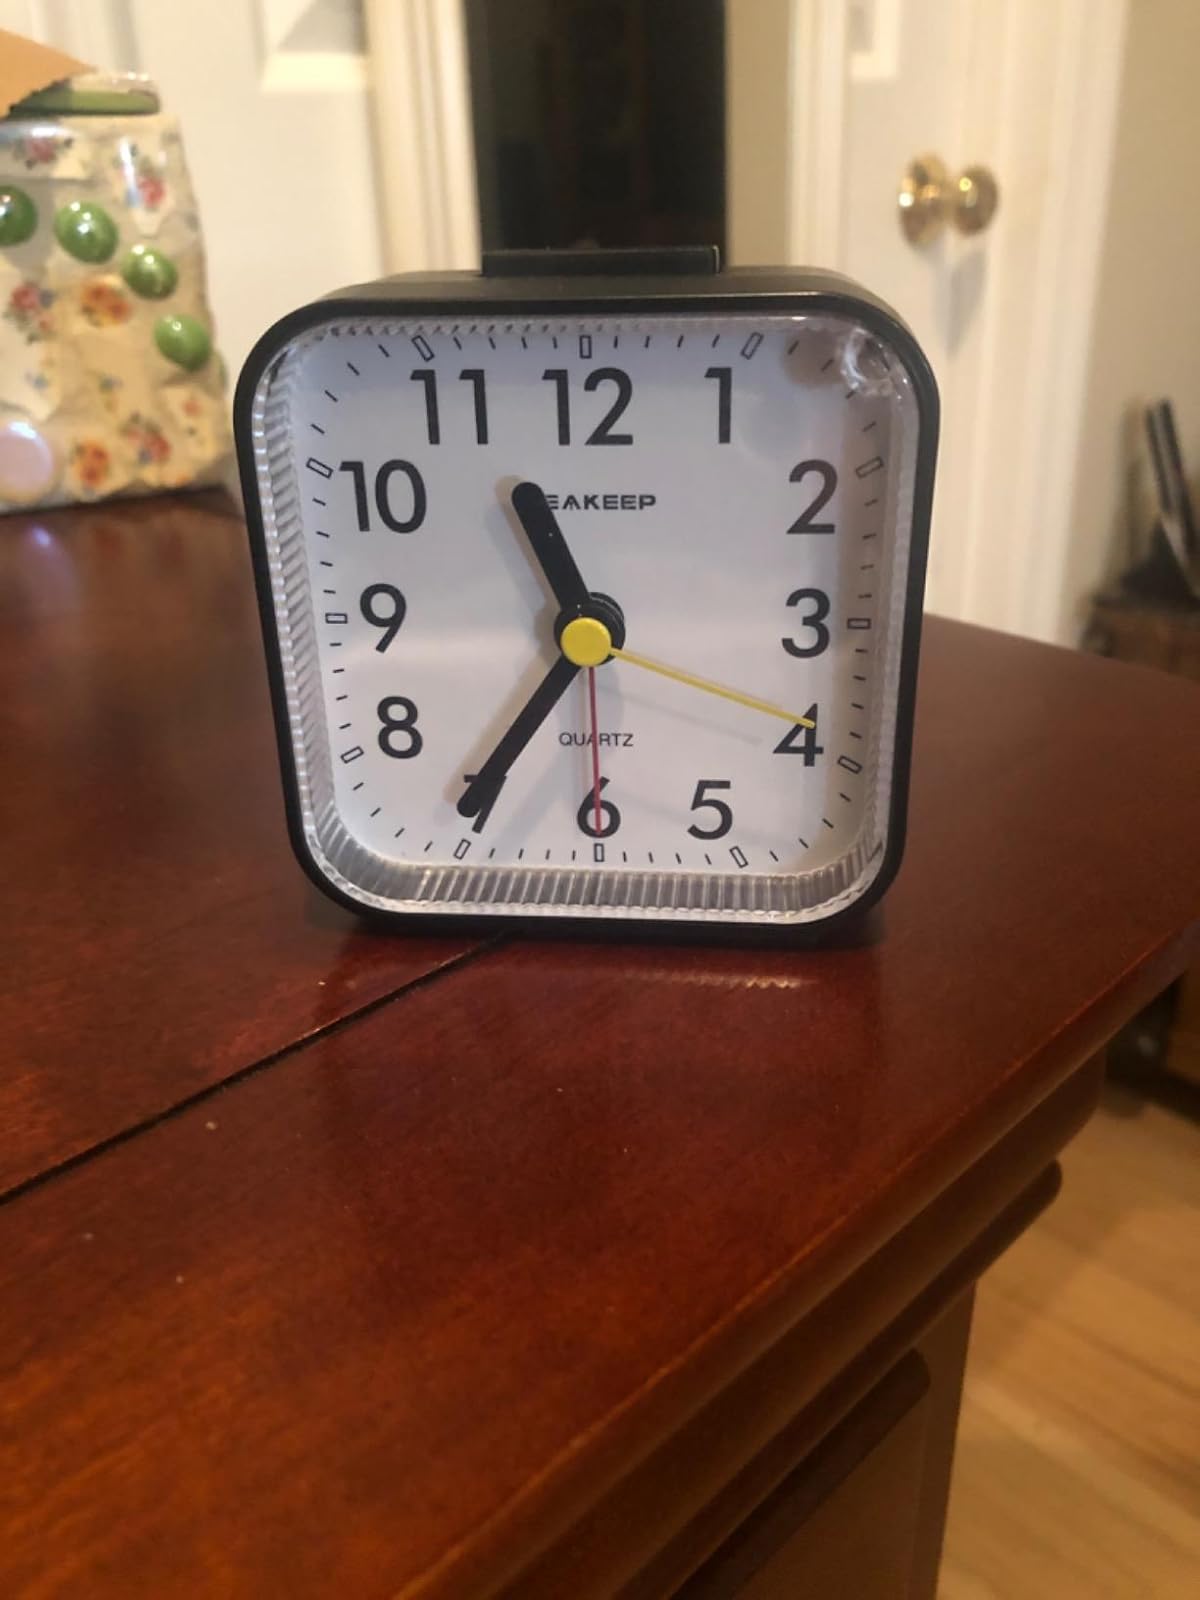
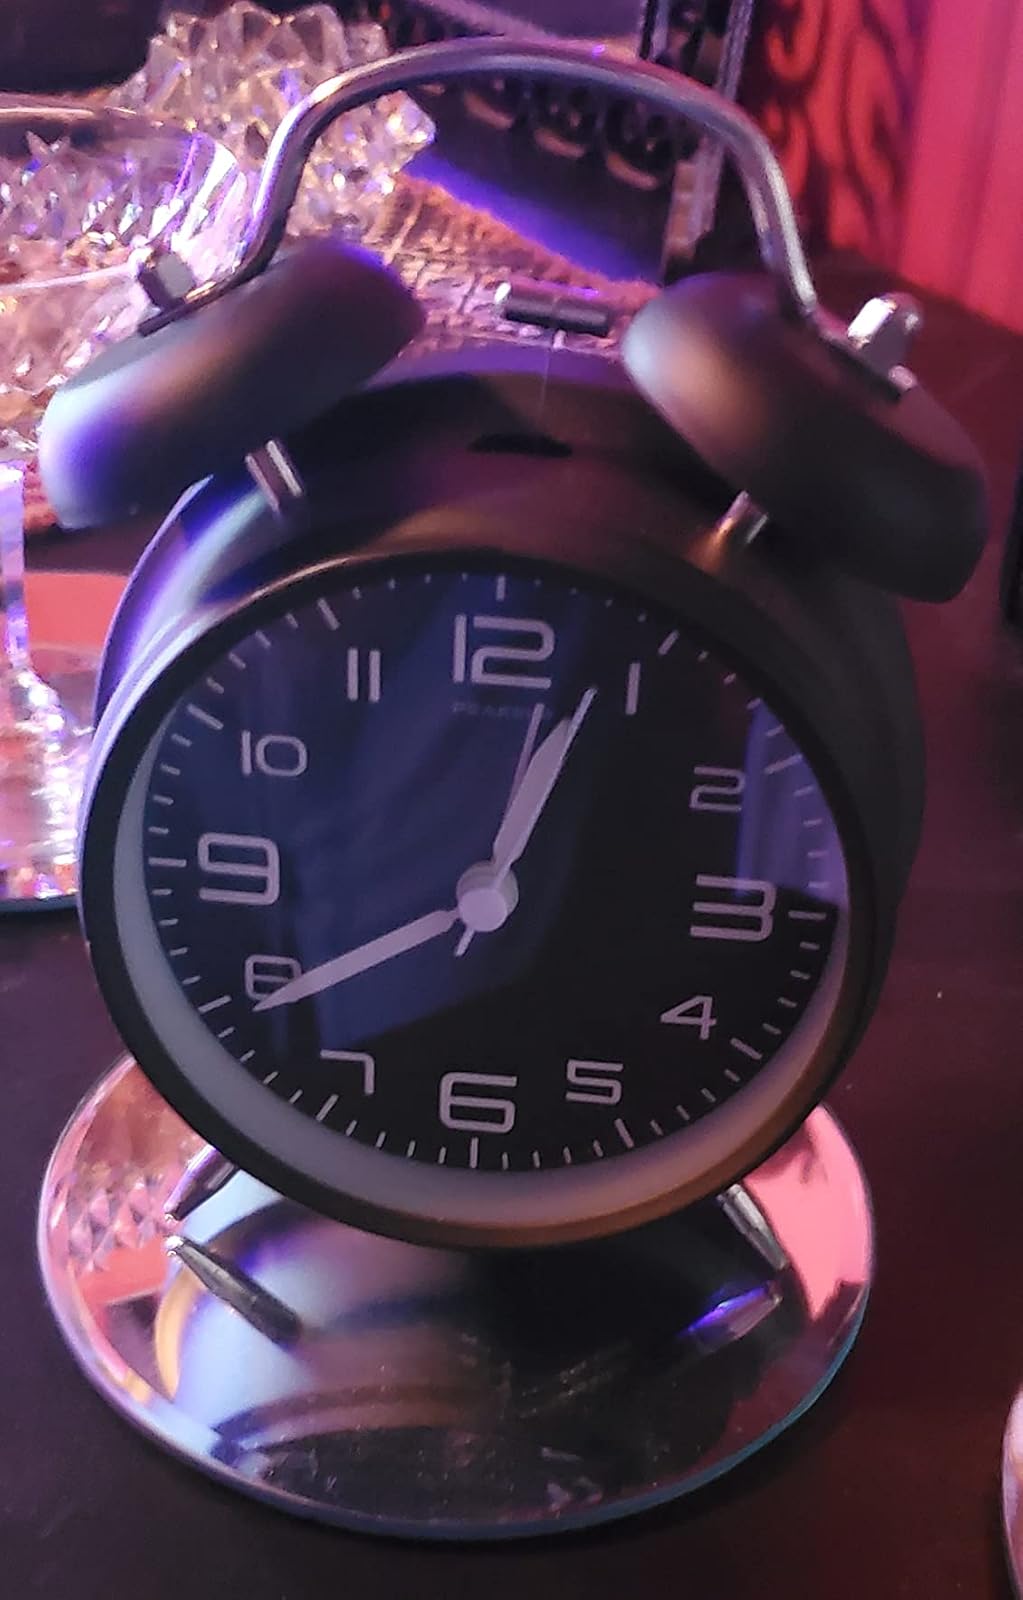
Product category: clock
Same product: no